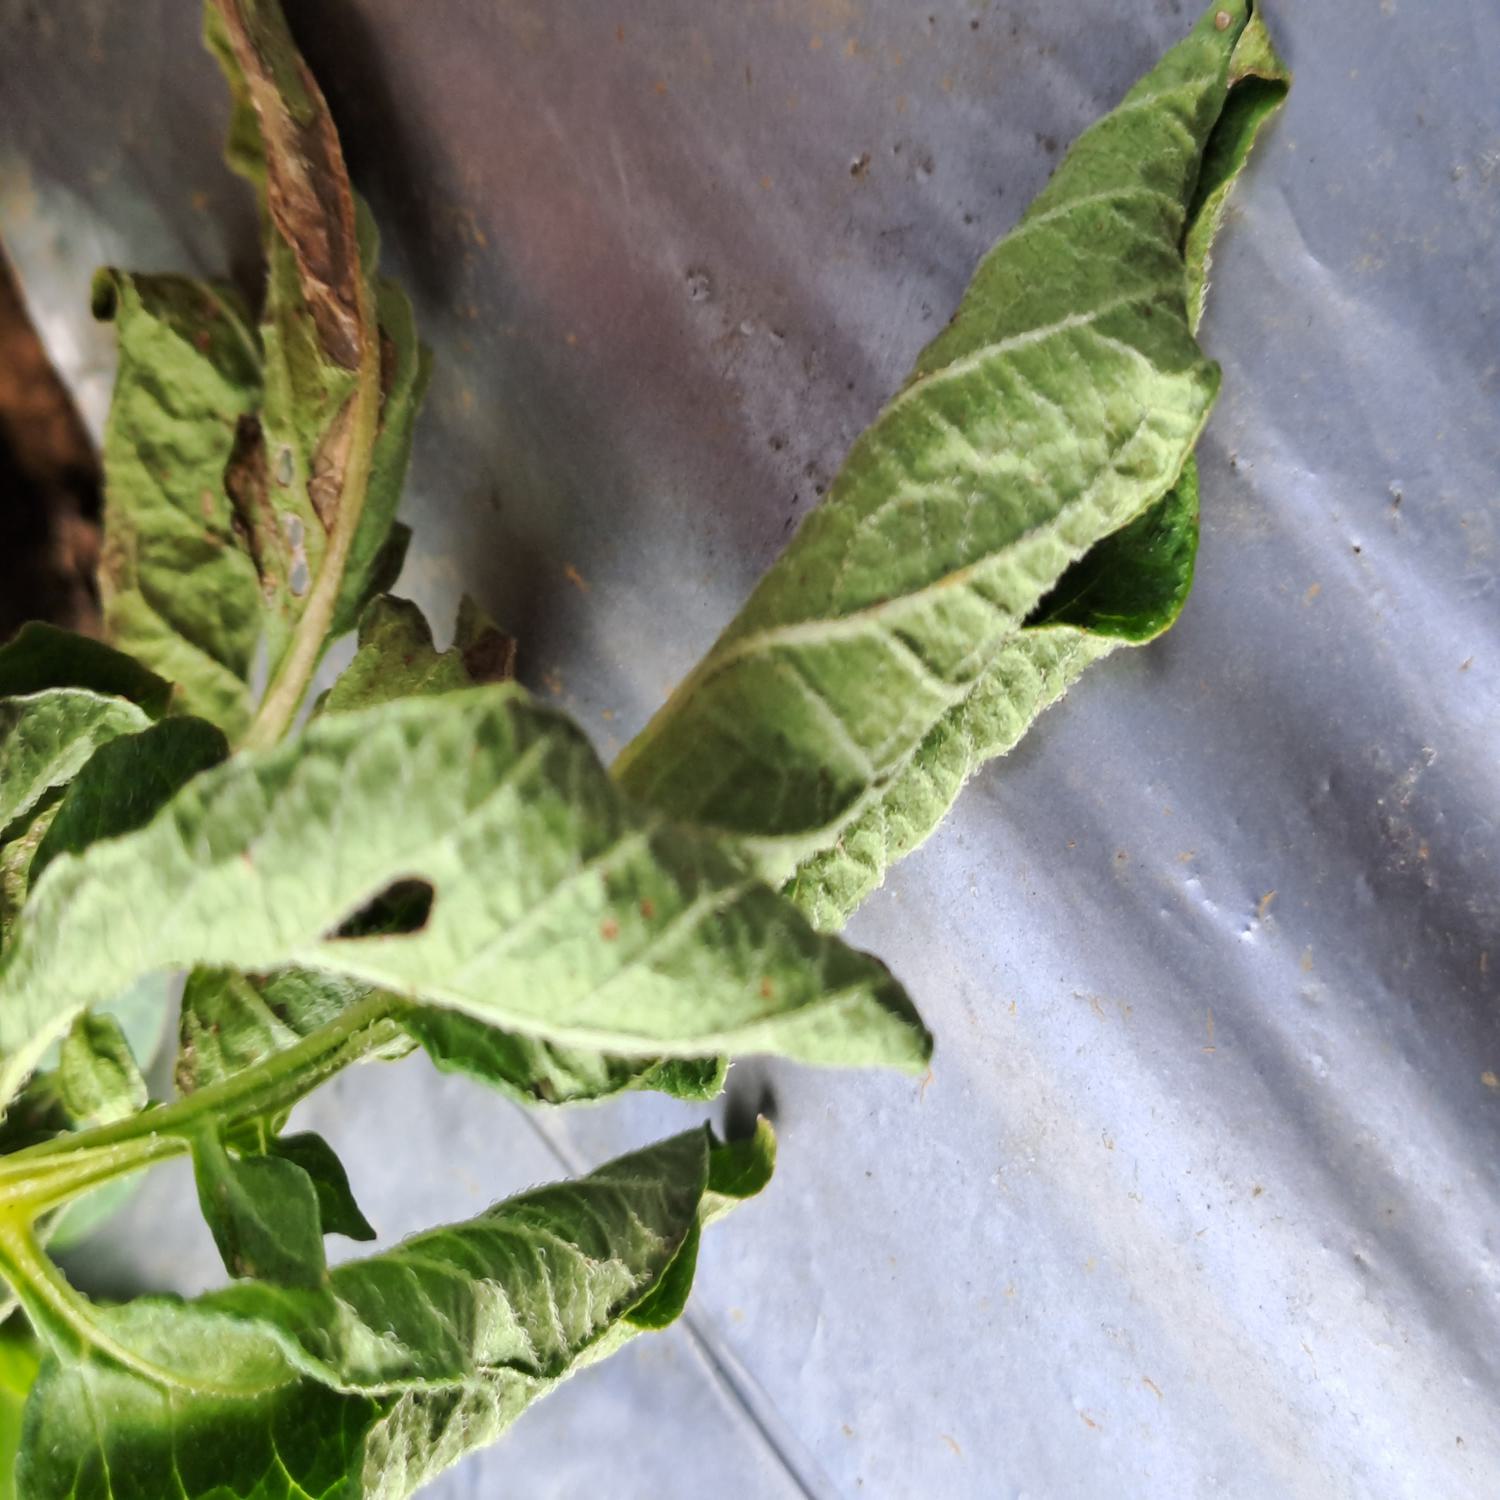
Label: Bacteria